Puerto Rico at the 2008 Summer Olympics

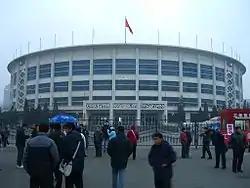

McJoe Arroyo Acevedo also represented Puerto Rico in boxing, competing in the bantamweight class (under 54 kilograms in weight). Like his twin brother, McWilliams Arroyo, McJoe Arroyo was born in the city of Ceiba on Puerto Rico's eastern end and participated in the Beijing Olympics at the age of 22. Arroyo had not previously competed in any Olympic Games. The preliminary round of the event took place on August 12, where Arroyo challenged Russia's Sergey Vodopyanov in the sixth bout. Arroyo was defeated, scoring only five punches on Vodopyanov, who scored 10 in return. The Puerto Rican boxer did not advance to the next round.